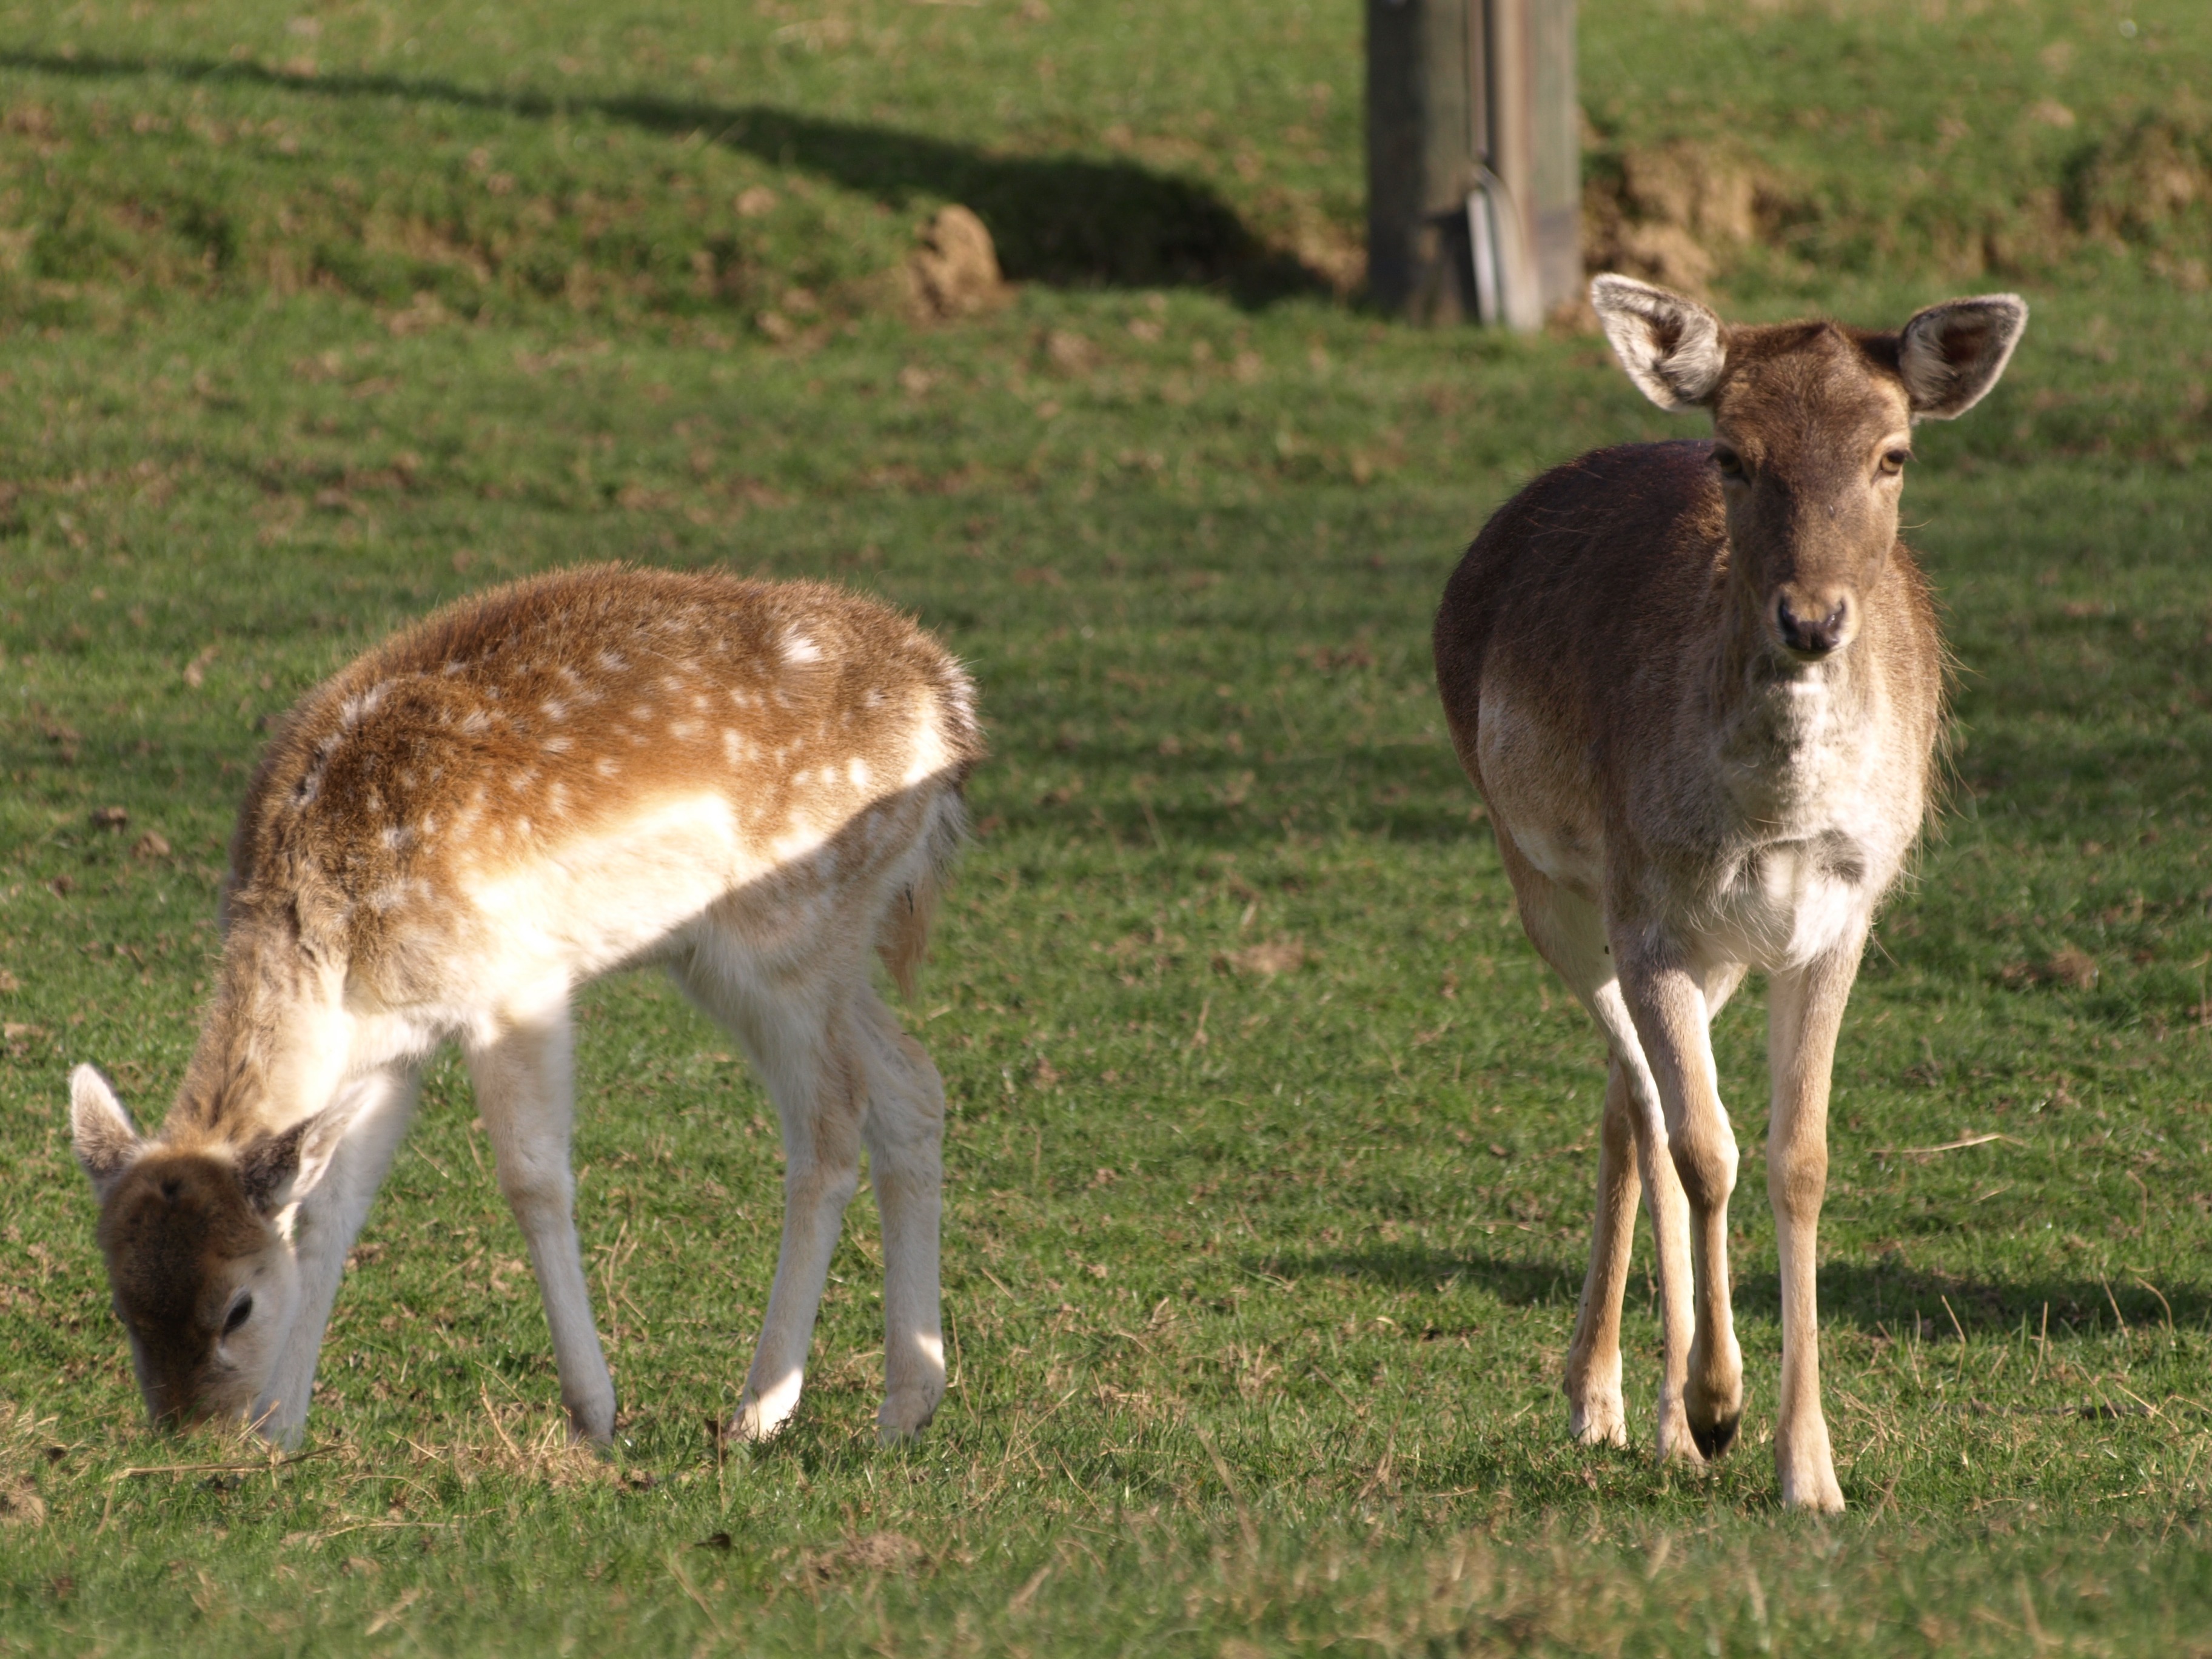
animal, wildlife, deer, herd, pasture, grazing, mammal, fauna, vertebrate, roe deer, ricke, young animal, white tailed deer, pronghorn